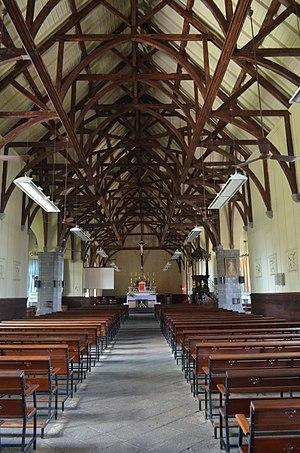
L'église Saint-François-d'Assise est une église catholique située à l'île Maurice dans l'Océan Indien. Elle dépend du diocèse de Port-Louis. C'est la troisième église historique de l'île. Elle est consacrée à saint François d'Assise. Elle a été classée au titre du patrimoine national en 1998.